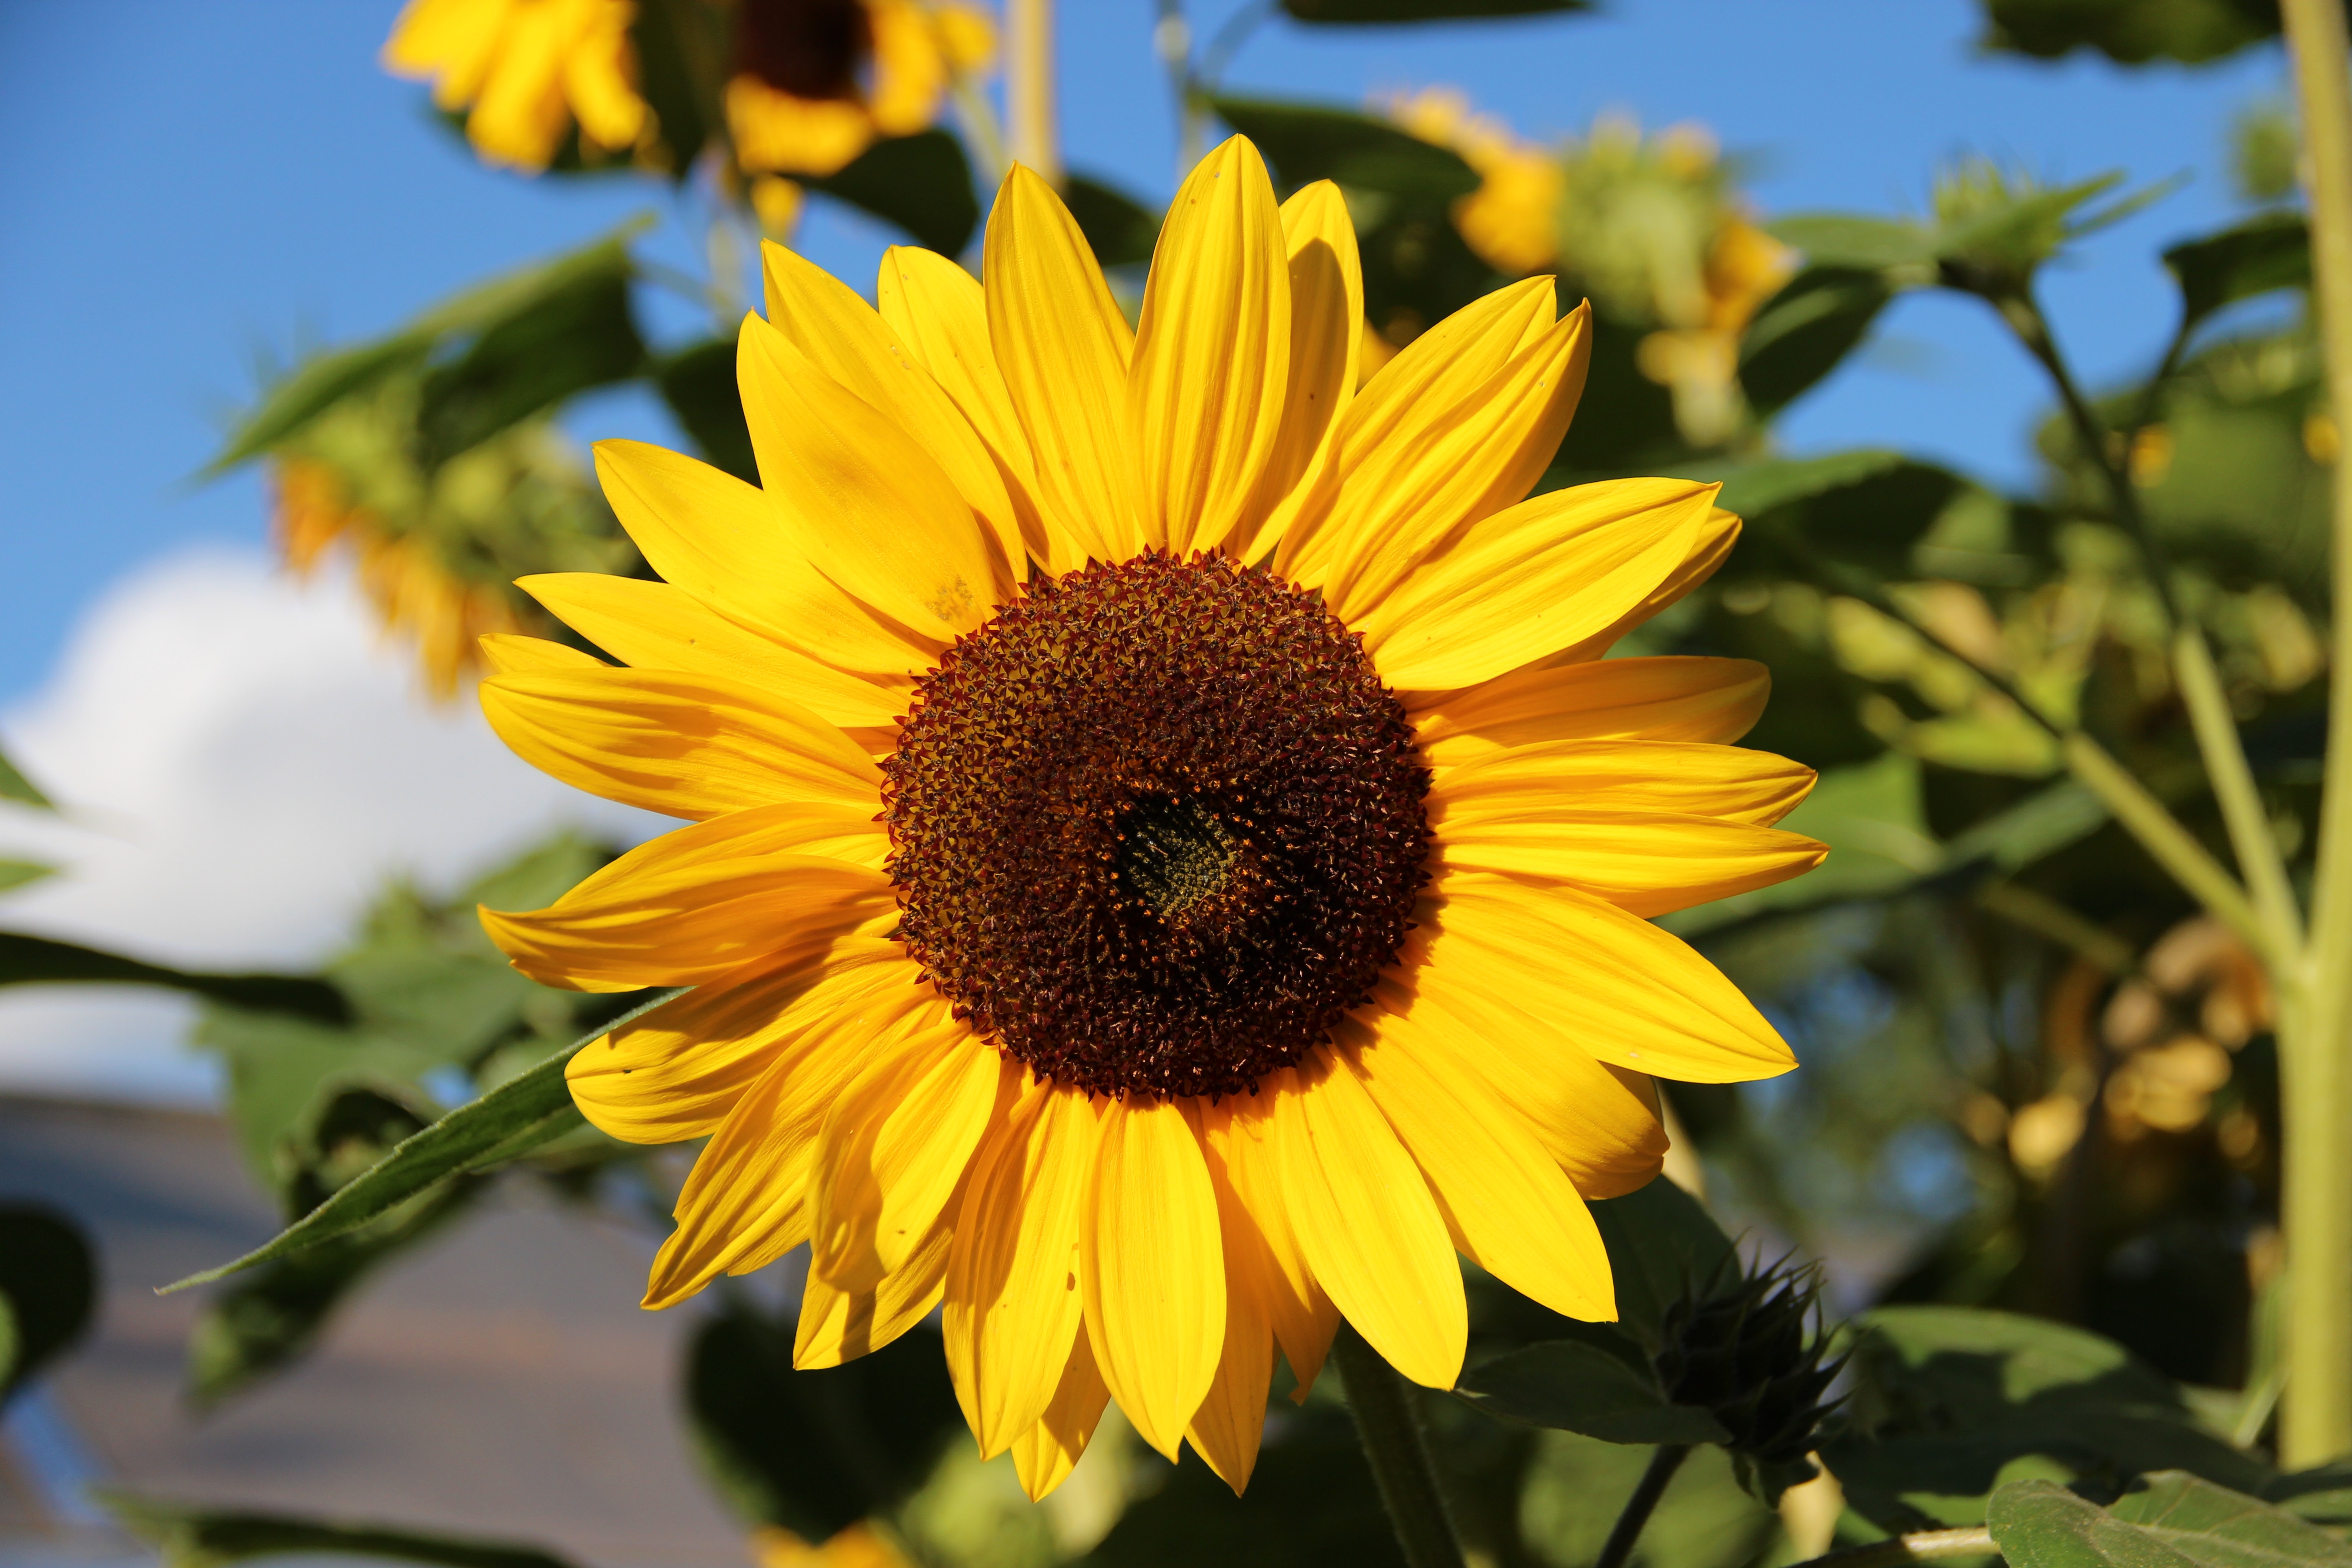
blossom, plant, field, flower, petal, bloom, summer, botany, yellow, flora, sunflower, wildflower, sun flower, macro photography, flowering plant, daisy family, sunflower seed, land plant